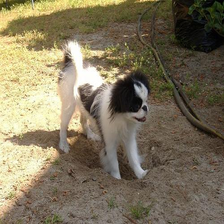
Species: dog
Breed: japanese chin